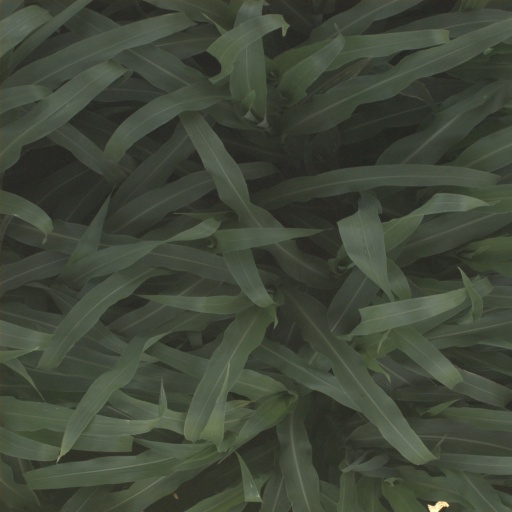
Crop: sorghum